Governor of Mardin

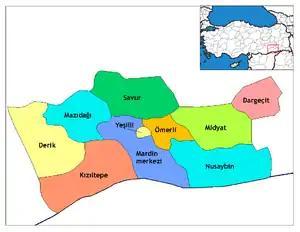
Map of the Province of Mardin, showing the provincial districts.

Governor of Mardin (Turkish: "Mardin Valiliği") is the Civil service official responsible for both national government and state affairs in the Province of Mardin. Similar to the Governors of the 80 other Provinces of Turkey, the Governor of Mardin is appointed by the Government of Turkey and is responsible for the implementation of government legislation within Mardin. The Governor is also the most senior commander of both the Mardin provincial police force and the Mardin Gendarmerie. The current Governor of Mardin is Mahmut Demirtaş.